Theodicy

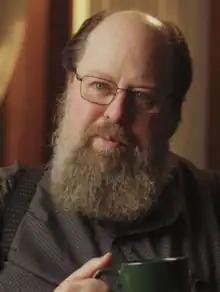
David Bentley Hart, an American philosopher and theologian

Menachem Mendel Schneerson, the seventh Rebbe of Chabad Lubavitch (a Hasidic Jewish dynasty), sought to elucidate how faith (or trust) in God defines the full, transcendental preconditions of anti-theodicy. Rabbi Schneerson endorsed the attitude of "holy protest" found in the stories of Job and Jeremiah, as well as those of Abraham (Genesis 18) and Moses (Exodus 33); he argued that a phenomenology of protest, when carried to its logical limits, reveals a profound conviction in cosmic justice—as first exemplified in Abraham's question: "Will the Judge of the whole earth not do justice?" (Genesis 18:25). Recalling Kant's 1791 essay on the failure of all theoretical attempts at theodicy, Rabbi Schneerson identifies a viable practical theodicy with messianism. His faithful anti-theodicy is worked out in a long letter, dated 26 April 1965, to Elie Wiesel.